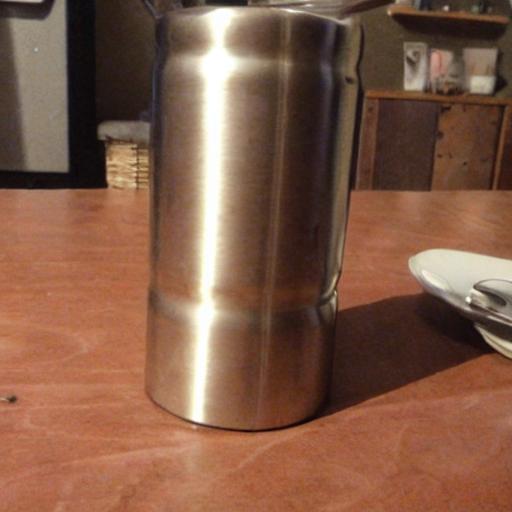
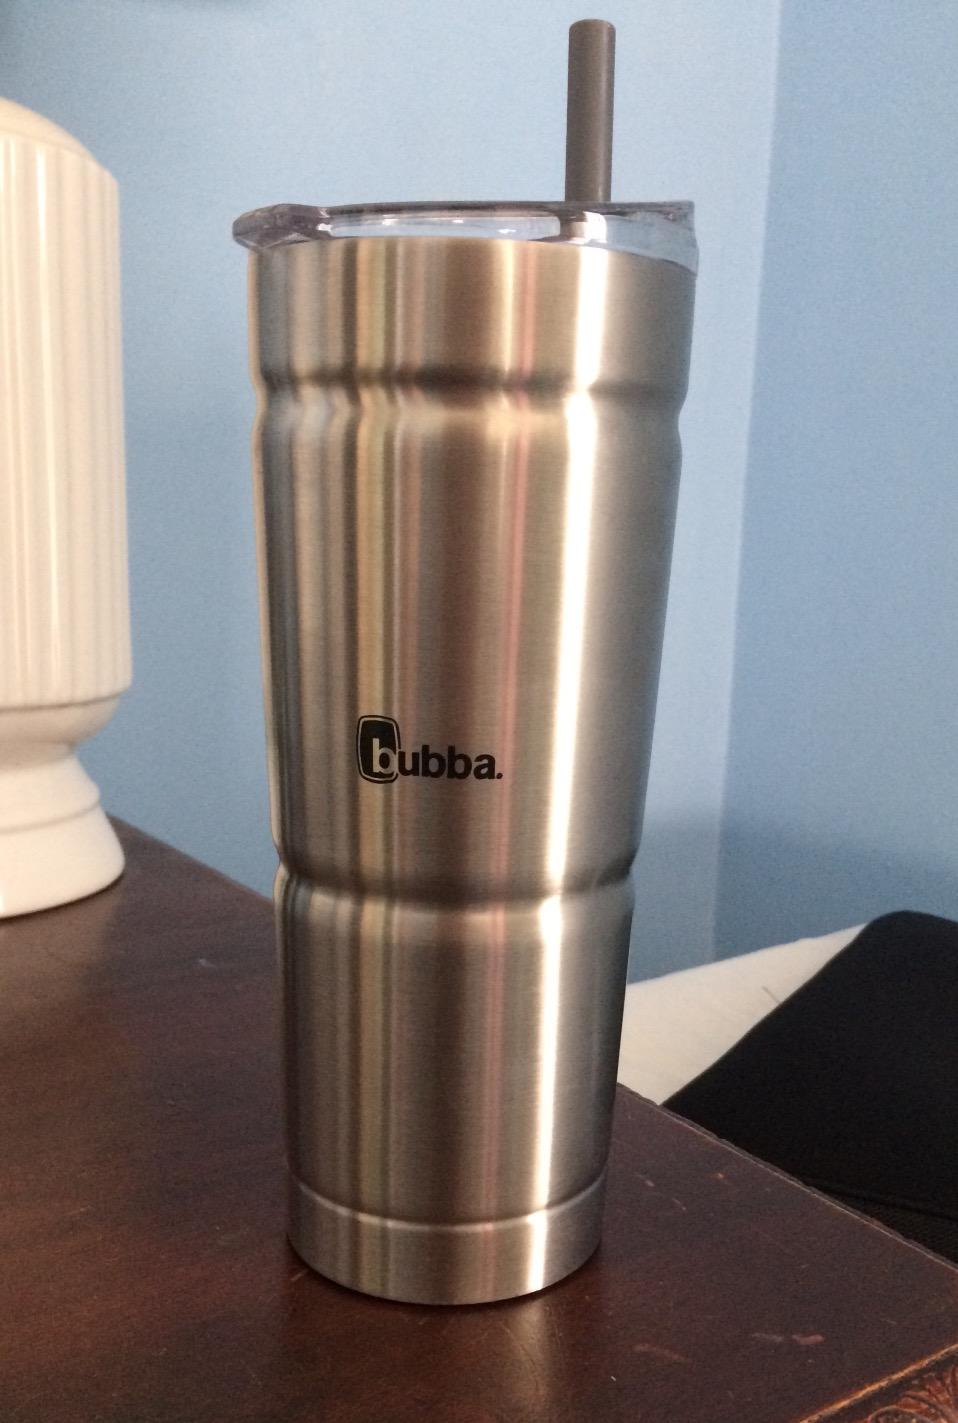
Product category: items_tea
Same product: no